Yarnell Hill Fire

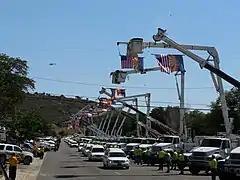
Funeral procession for the victims

Federal Emergency Management Agency Administrator Craig Fugate and United States Fire Administrator Ernest Mitchell issued similar statements on July 1. On July 2, members of the Arizona Cardinals visited one of the Red Cross shelters, and the team president donated US$100,000 to the 100 Club of Arizona, an organization that assists firefighters, police, and their families in crises. Authorities said that US$800,000 had been raised for the families of the victims as of July 4.